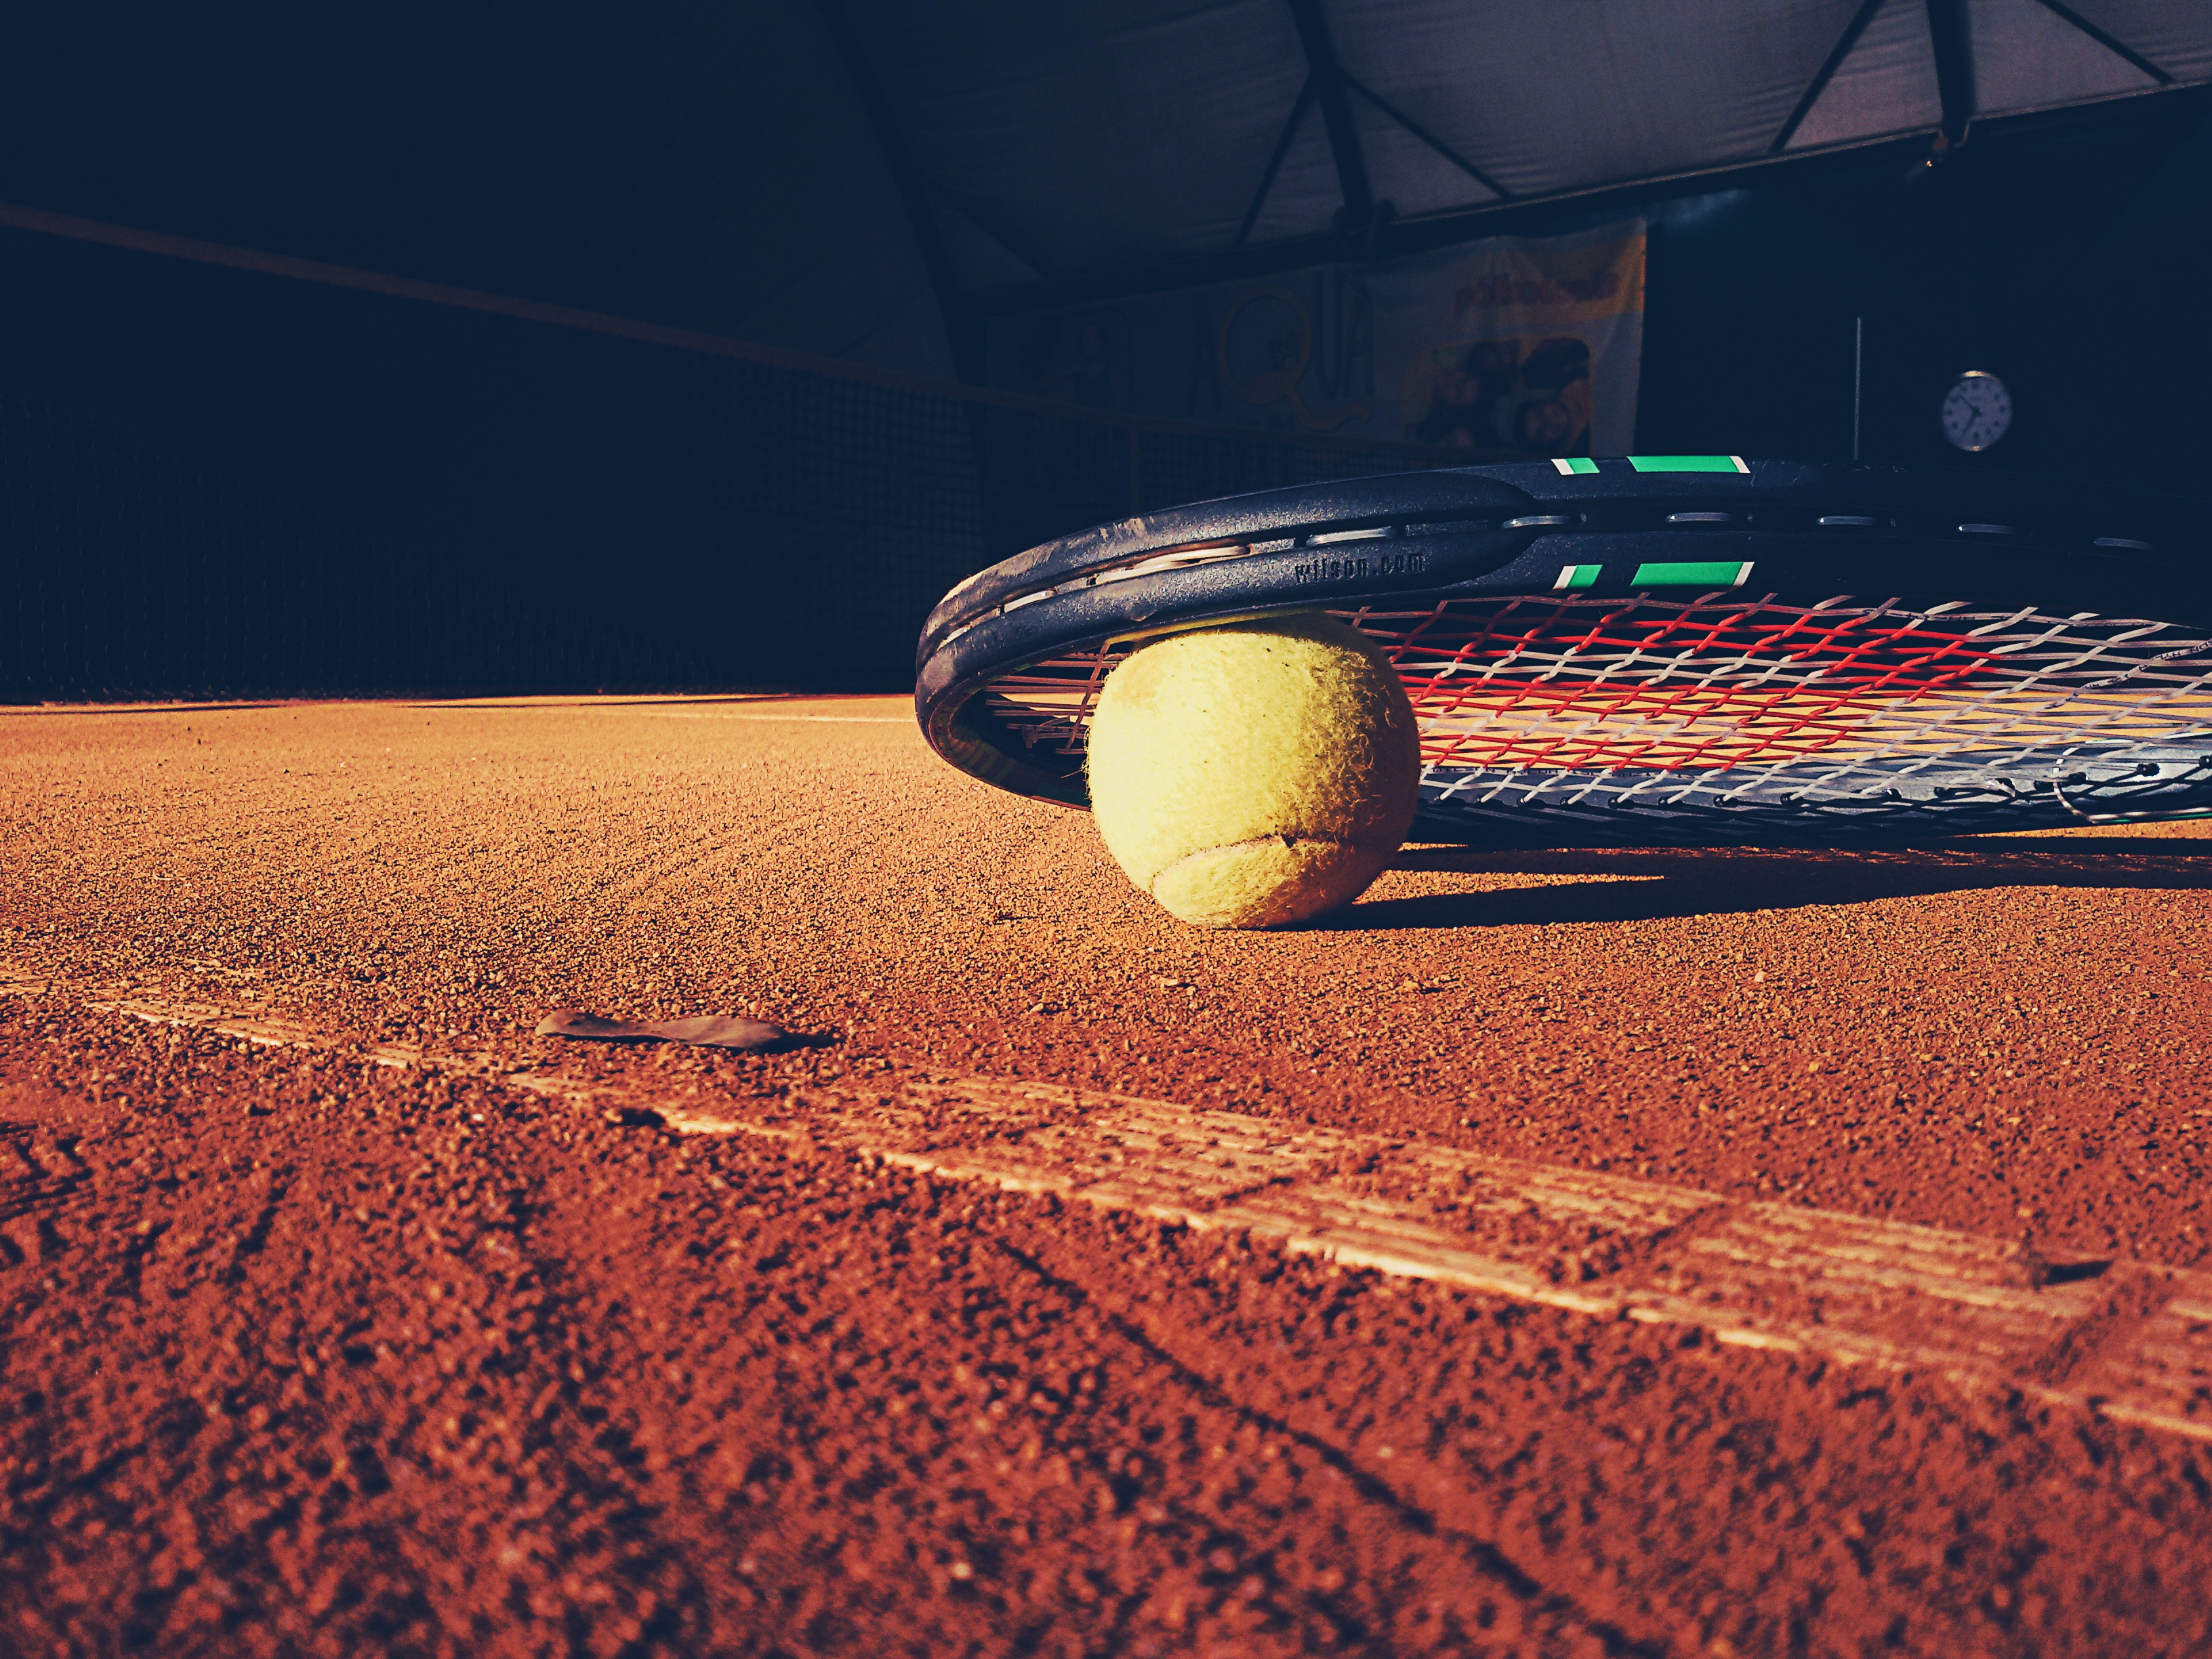
red, vehicle, fitness, tennis, sports, ball, court, clay, racket, atmosphere of earth